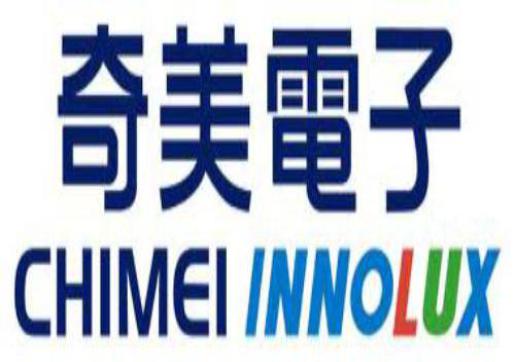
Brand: chimei
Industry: Electronic